Riccardo Drigo

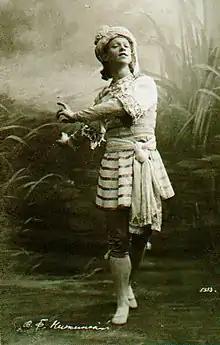

With the success of his work on the score of "La Esmeralda", the director Vsevolozhsky gave Drigo his first commission to compose a complete ballet score. This was "La Forêt enchantée" ("The Enchanted Forest"), which was not only Drigo's first full-length ballet but also the first original work choreographed by the Imperial Theatre's newly appointed second Maître de Ballet Lev Ivanov. "La Forêt enchantée" was staged especially for the annual graduation performance of the Imperial Ballet School, with the top graduates in the leading roles. The work premiered on on the stage of the school's theatre, and was subsequently transferred to the stage of the Mariinsky Theatre, where it premiered on with the Italian ballerina Emma Bessone in the lead role of Ilka. Although Ivanov's choreography was not well-received, Drigo's score was highly praised. A critic from the Saint Petersburg newspaper "The New Time" reviewed that